New York City Criminal Court

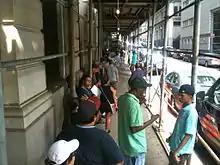
A line outside the summons court on 346 Broadway in Manhattan

A bail review in Supreme Court may be requested by misdemeanor defendants who cannot make bail at the day appearance (the five- to six-day deadline for conversion of a complaint to an information), normally to be scheduled three business days after the appearance. The government must be ready for trial within 6 months for a felony, 90 days for a class A misdemeanor, 60 days for a class B misdemeanor, and within 30 days for a violation, subject to excluded periods (ready rule). A defendant must be released on bail or ROR'd if they are in jail after a specified time of pretrial detention (bail review): within 90 days for a felony, within 30 days for an at-least-3-months misdemeanor, within 15 days for a maximum-3-months misdemeanor, and within 5 days for a violation, subject to excluded periods.